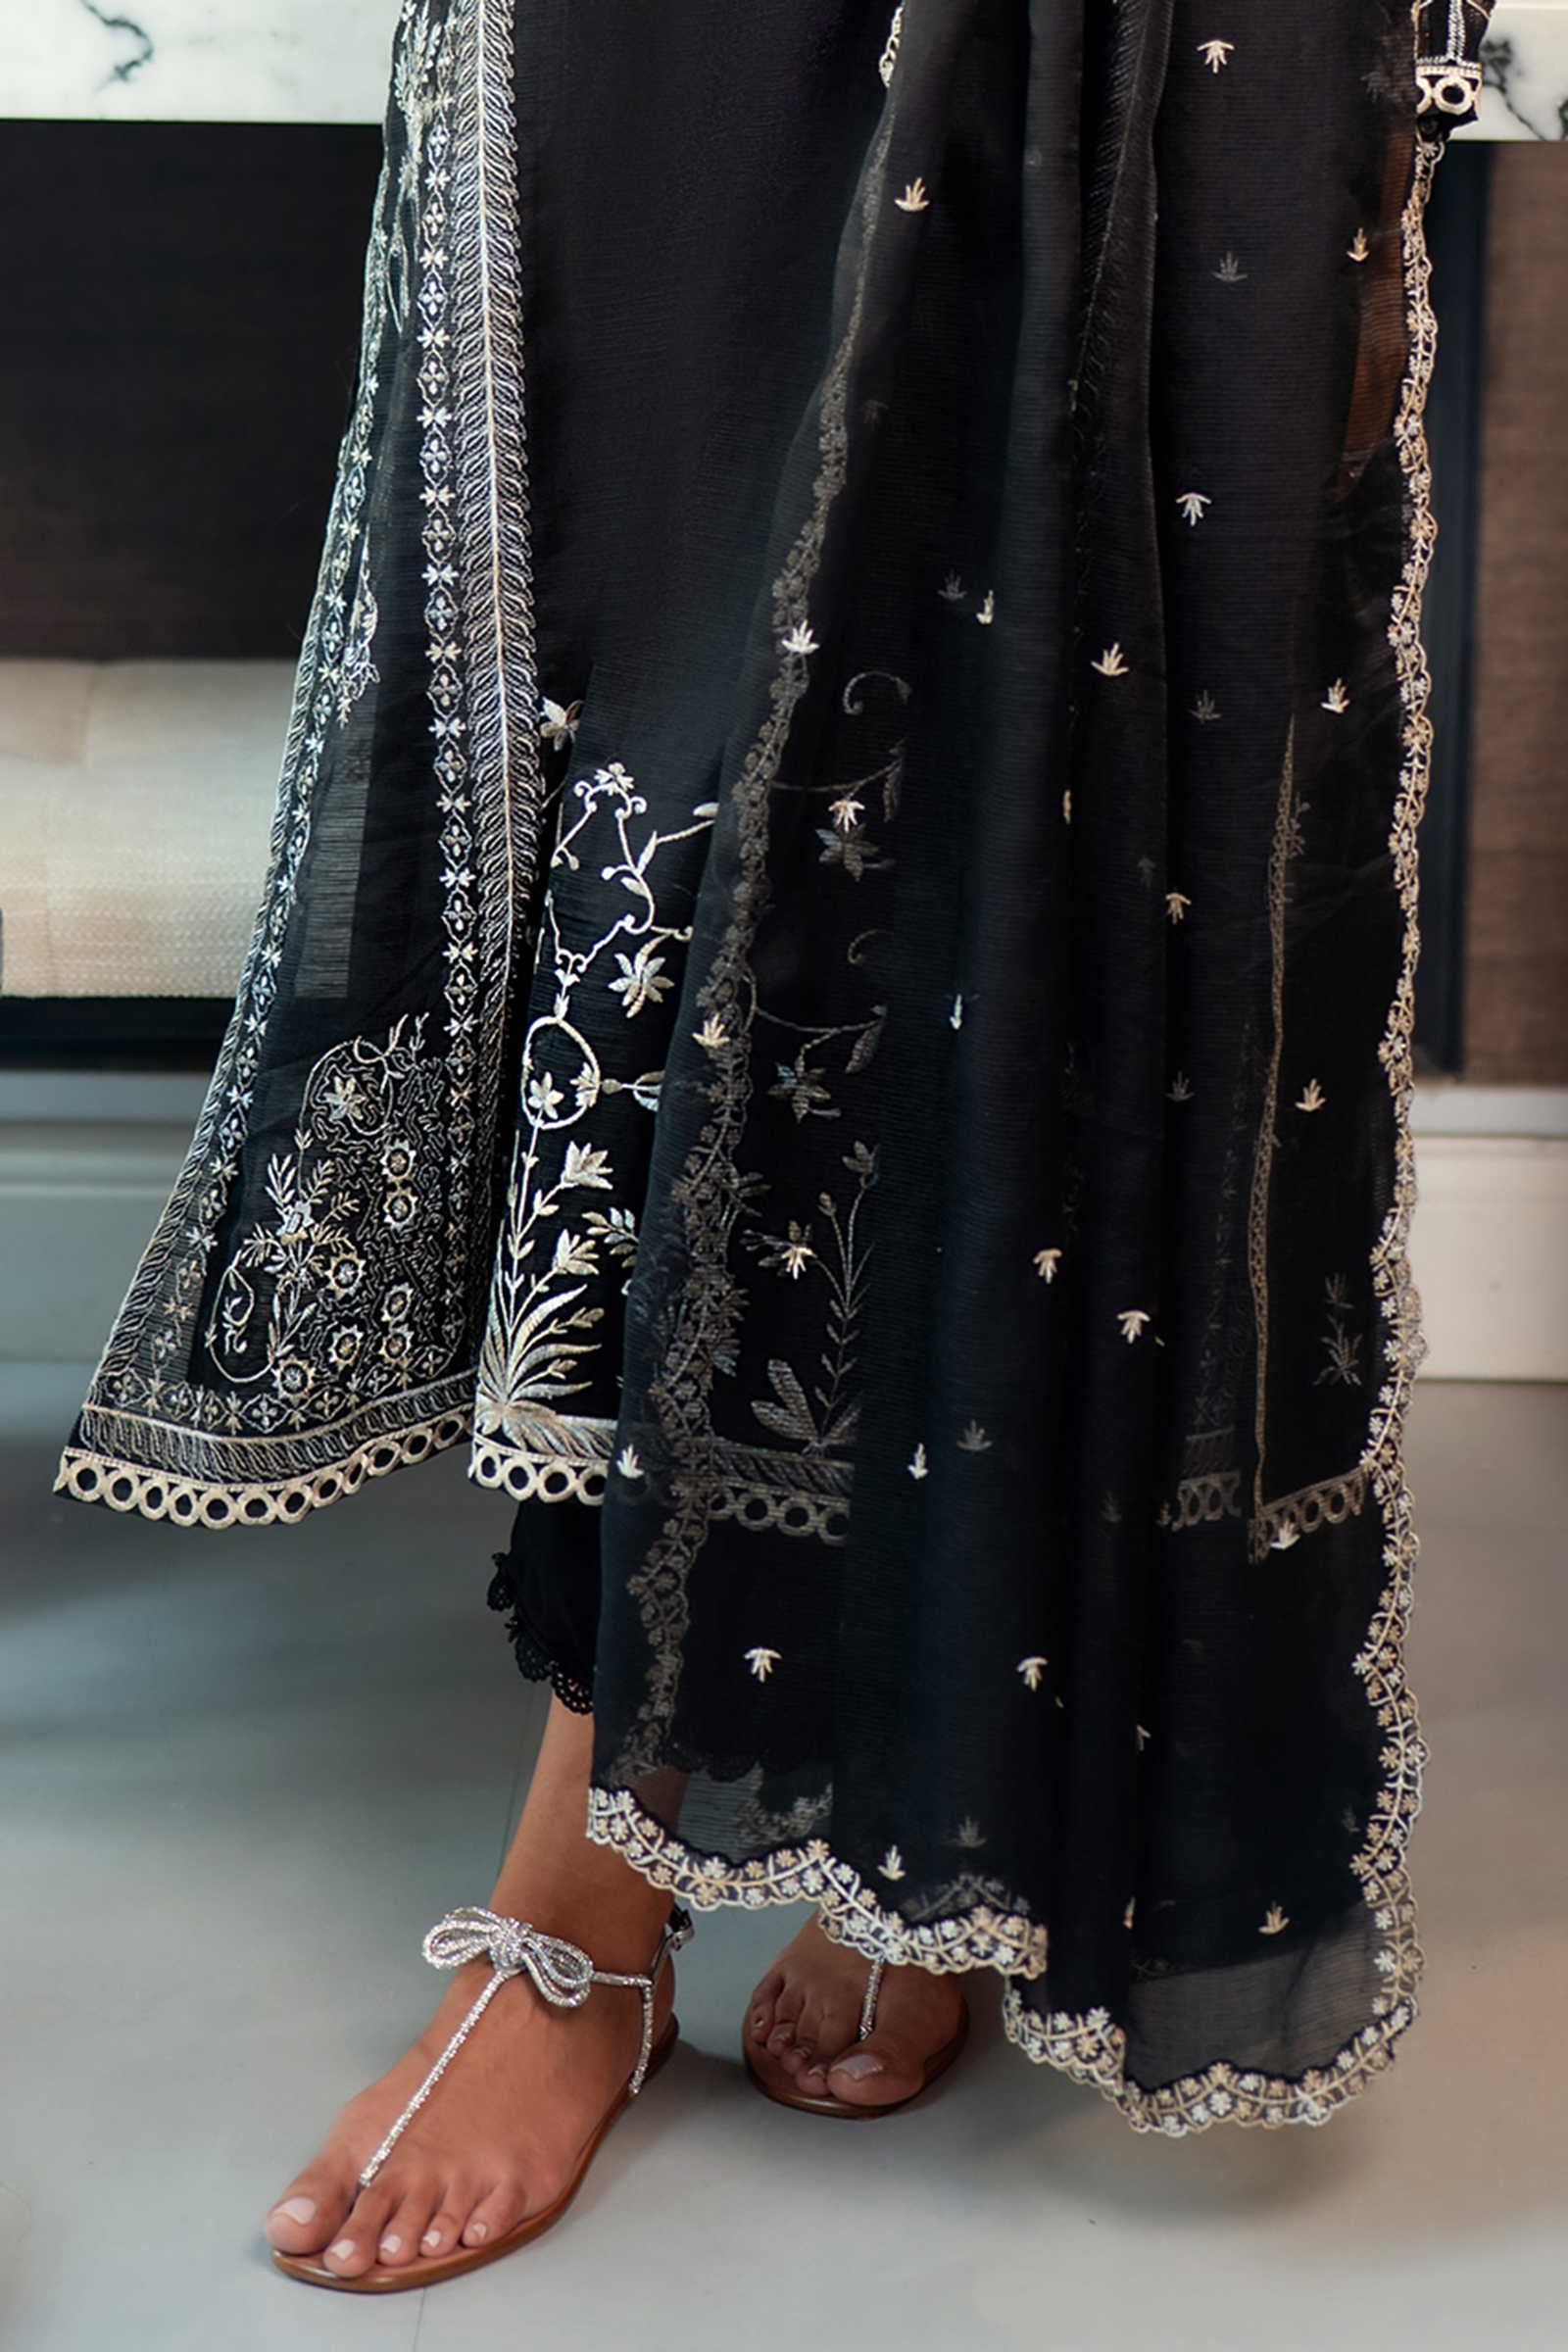
black embroidered salwar suit